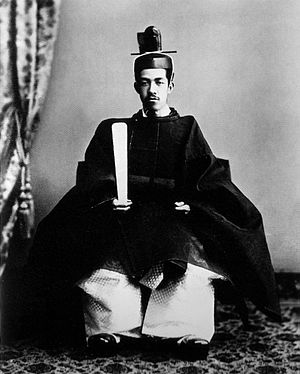
Taishō-kejseren
Yoshihito, Taishō-kejseren var den 123. kejser af Japan.